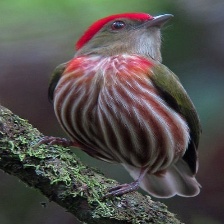
Species: STRIPPED MANAKIN
Scientific name: MACHAEROPTERUS REGULUS